RCA Type 77-DX microphone

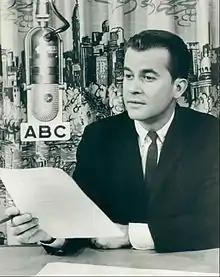
An RCA 77-D used by Dick Clark

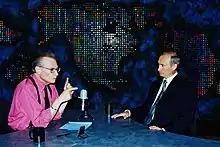
Larry King with Vladimir Putin in 2000

The RCA Type 77-DX microphone is a poly-directional ribbon microphone, or pressure-gradient microphone, introduced by the RCA Corporation in 1954. It was preceded by the Type 77-D introduced in 1948. Its popularity and classic design has resulted in the 77-DX becoming an iconic microphone, used by broadcasters and media personalities such as Edward R. Murrow, David Letterman and Larry King.